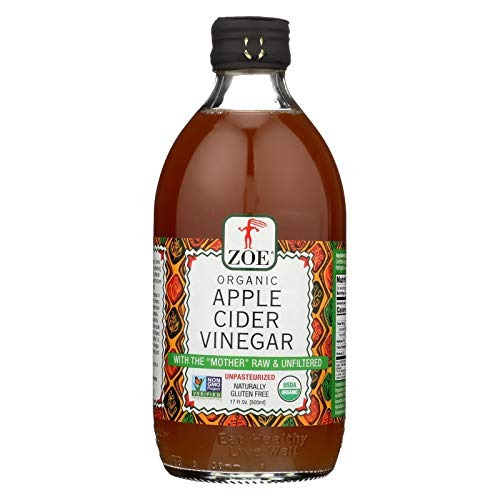
Item Name: Organic Vinegar; Apple Cider
Value: 102.0
Unit: Fl Oz

Price: 81.44